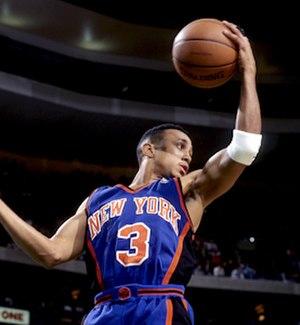
John Levell Starks est un ancien joueur de basket-ball américain né le 10 août 1965 à Tulsa, Oklahoma.